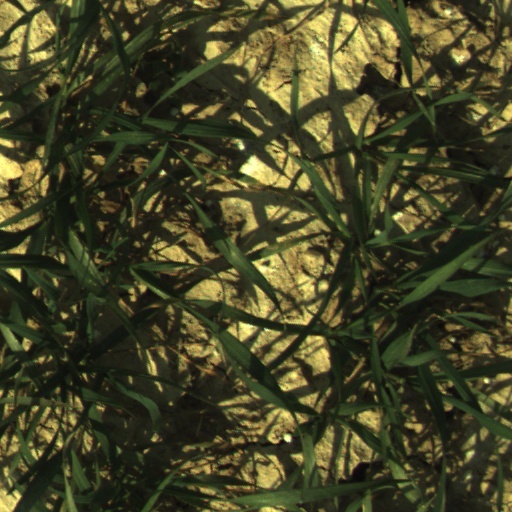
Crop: wheat